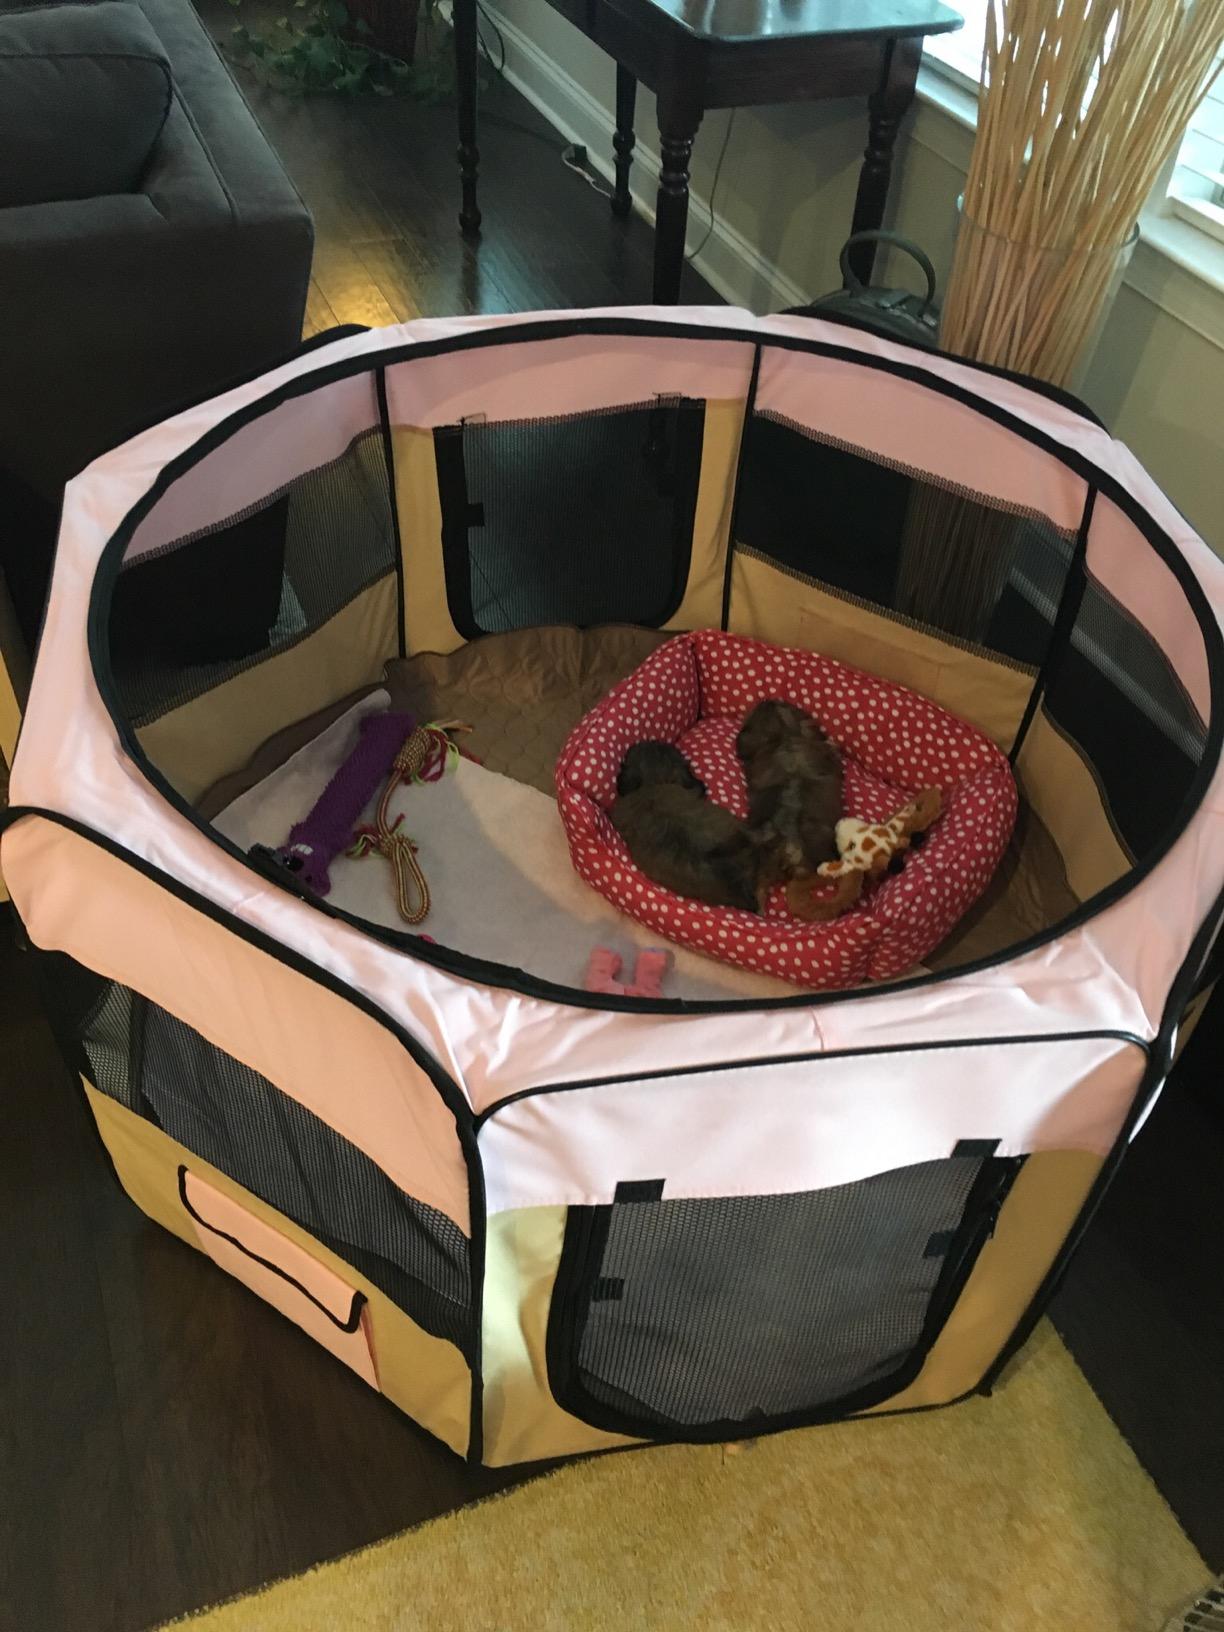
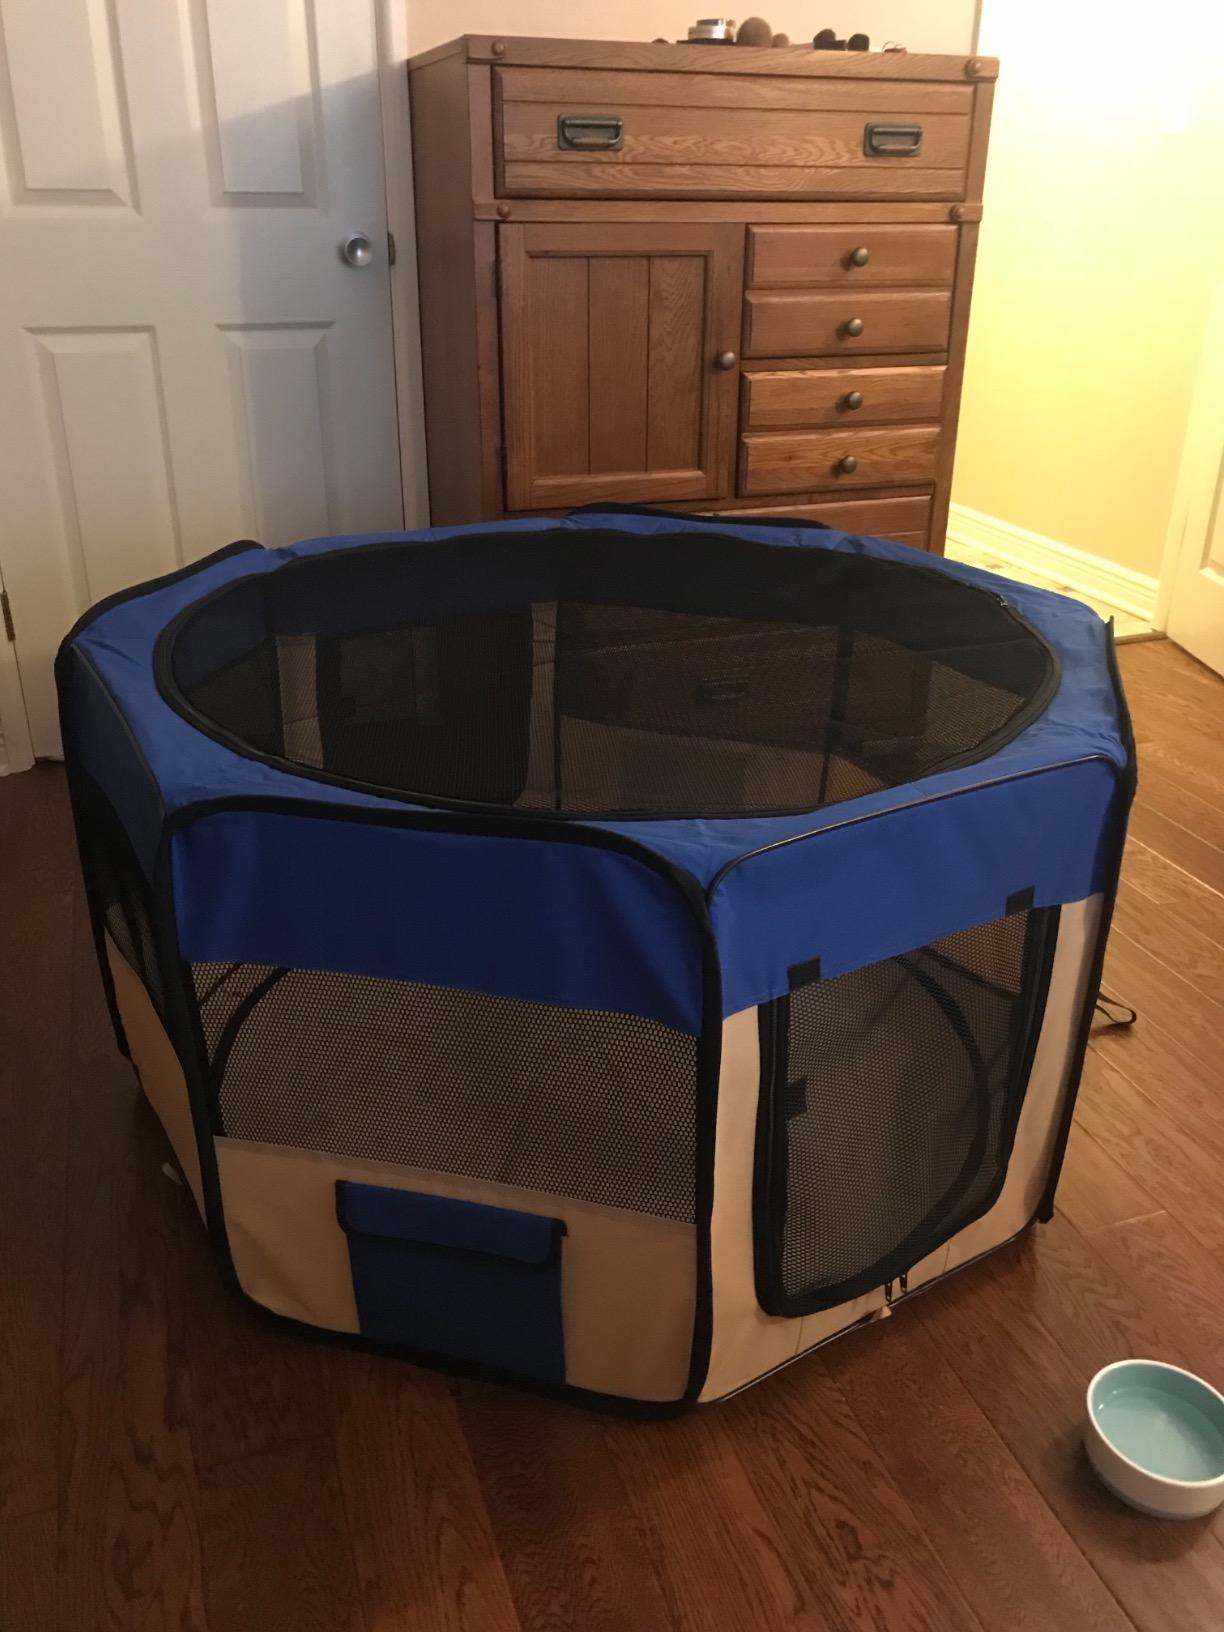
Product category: items_kennel
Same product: no